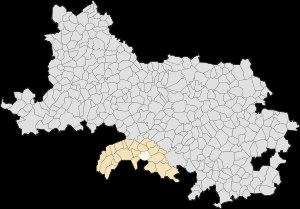
Souastre est une commune française située dans le département du Pas-de-Calais en région Hauts-de-France.